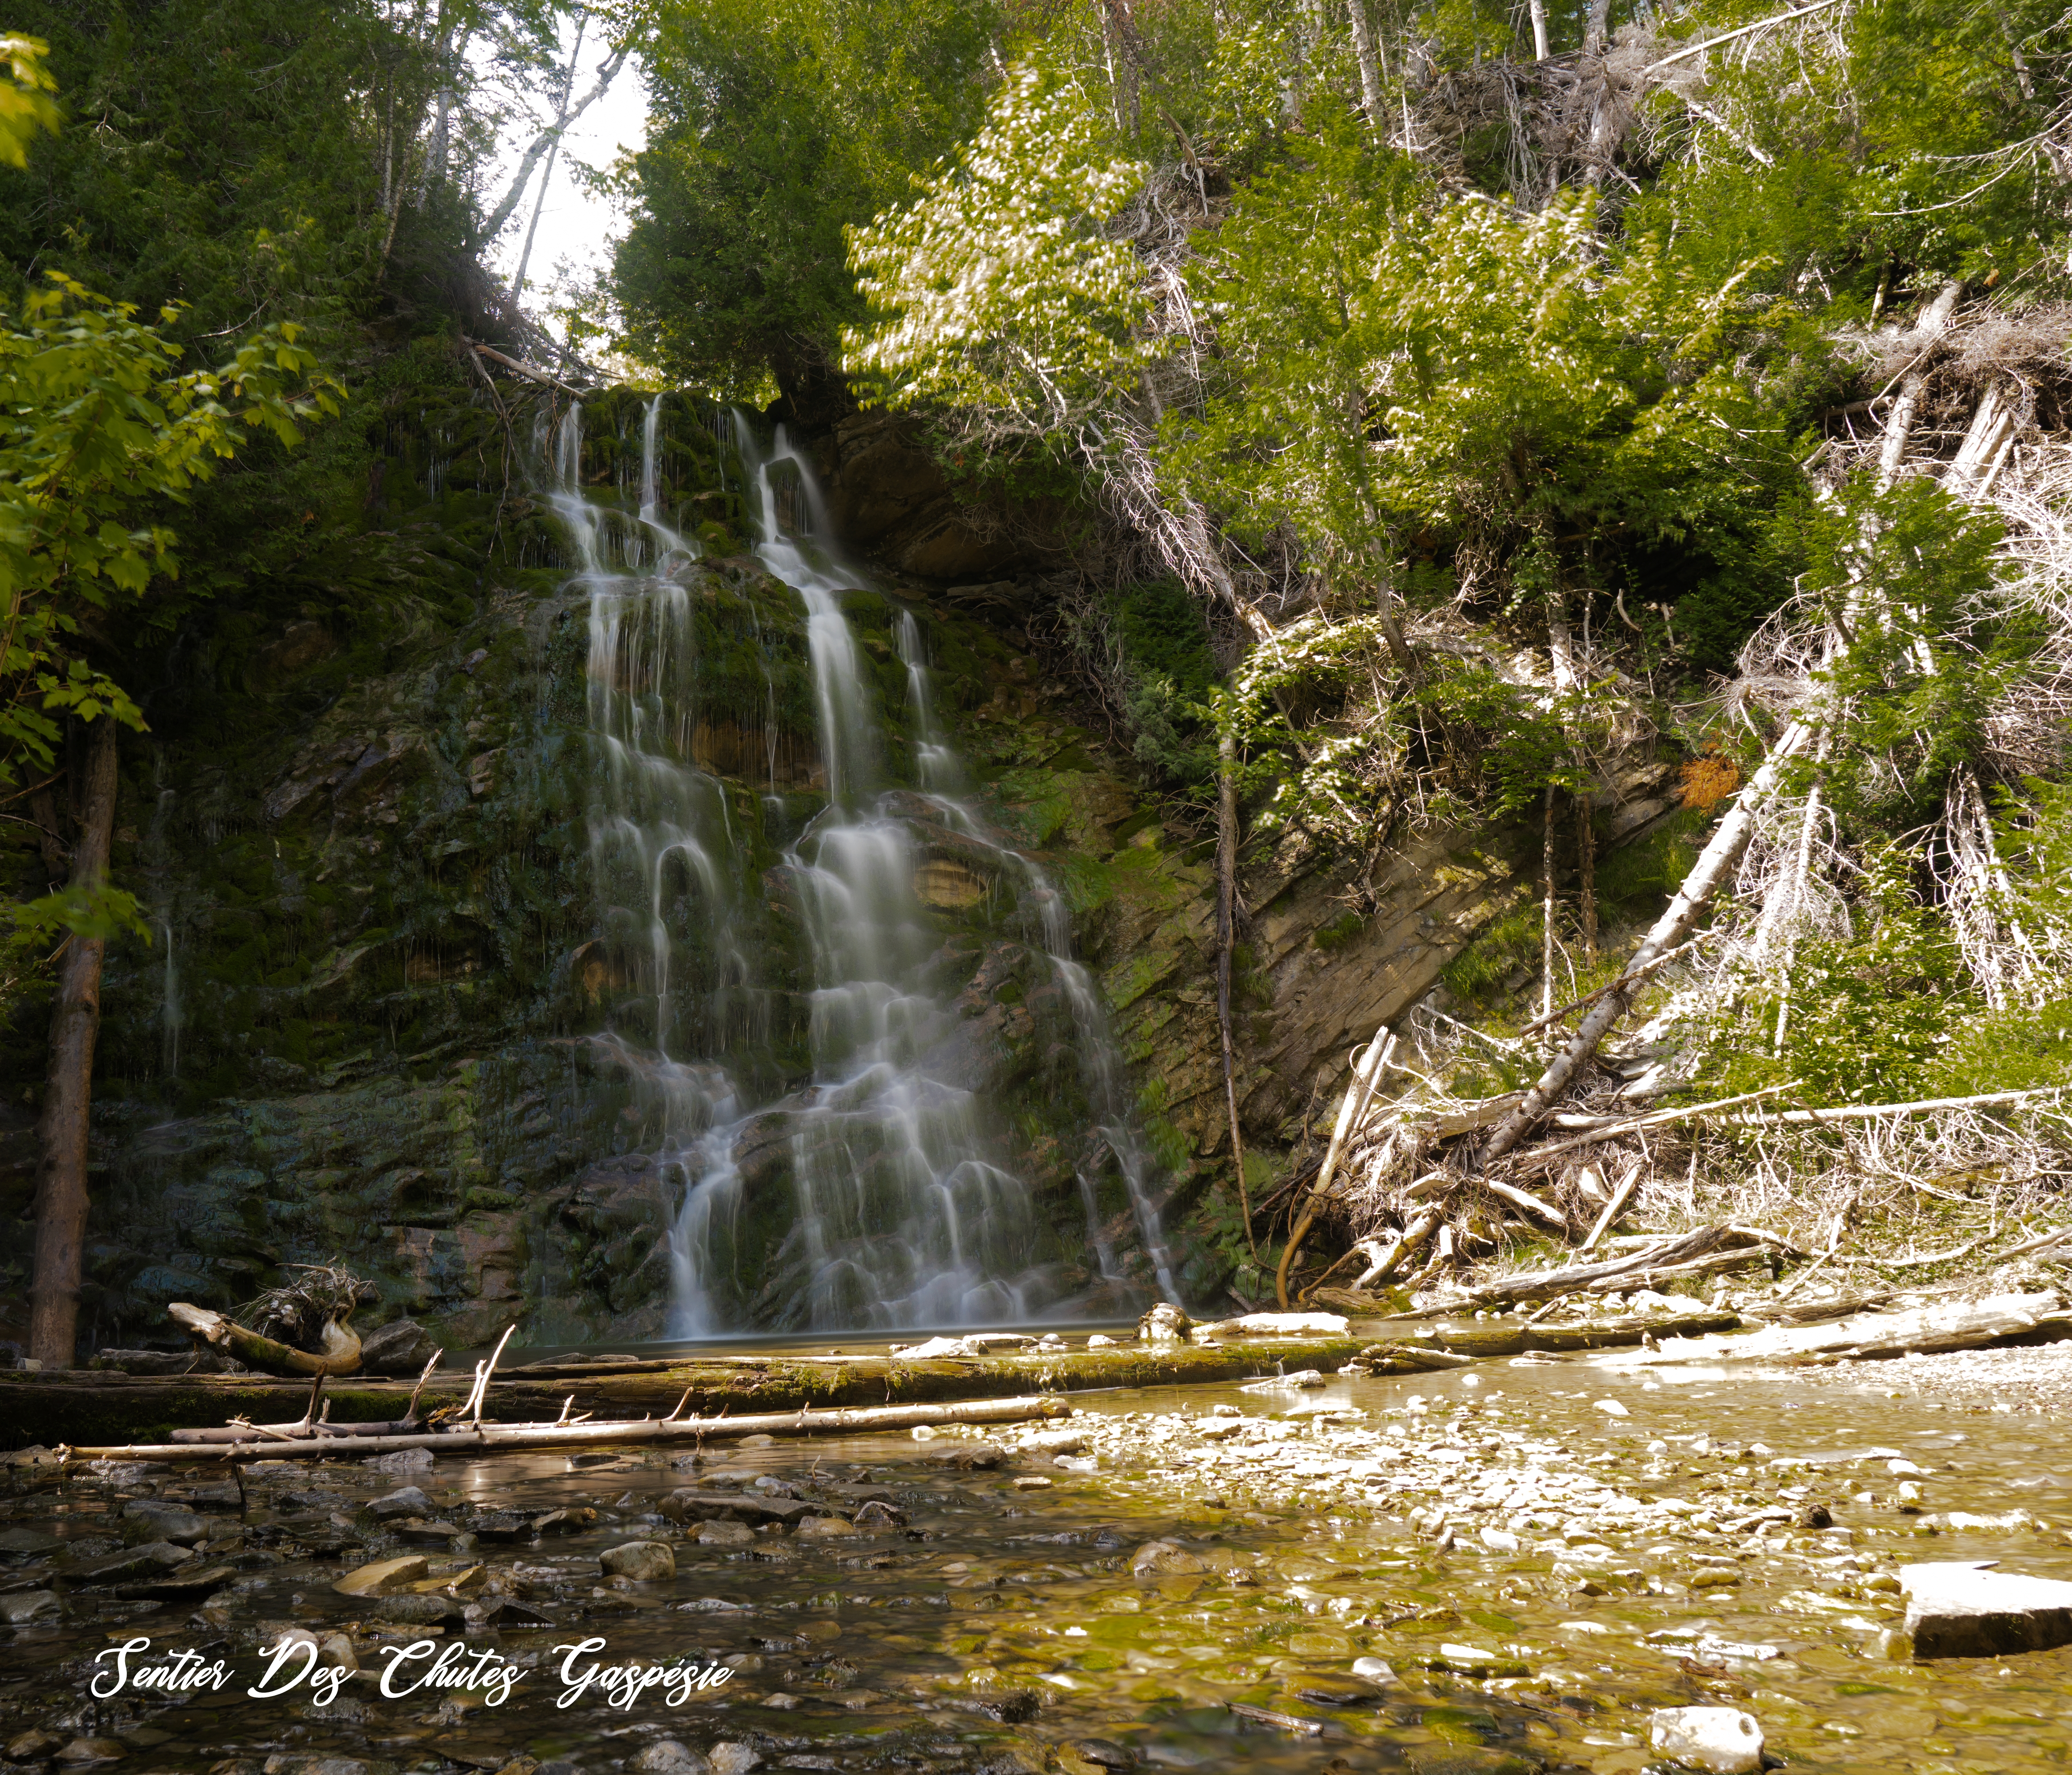
natural, water, water resources, plant community, plant, fluvial landforms of streams, natural landscape, branch, waterfall, spring, sunlight, vegetation, yellow, watercourse, biome, chute, terrestrial plant, riparian zone, tree, grass, formation, landscape, forest, deciduous, stream, water feature, trunk, mountain river, creek, temperate broadleaf and mixed forest, arroyo, wood, jungle, woodland, wilderness, rock, wildlife, rapid, riparian forest, nature reserve, mountain, old growth forest, tropical and subtropical coniferous forests, ravine, shrub, Northern hardwood forest, non vascular land plant, valdivian temperate rain forest, mineral spring, stream bed, vascular plant, rainforest, autumn, moss, tropics, garden, river, tributary